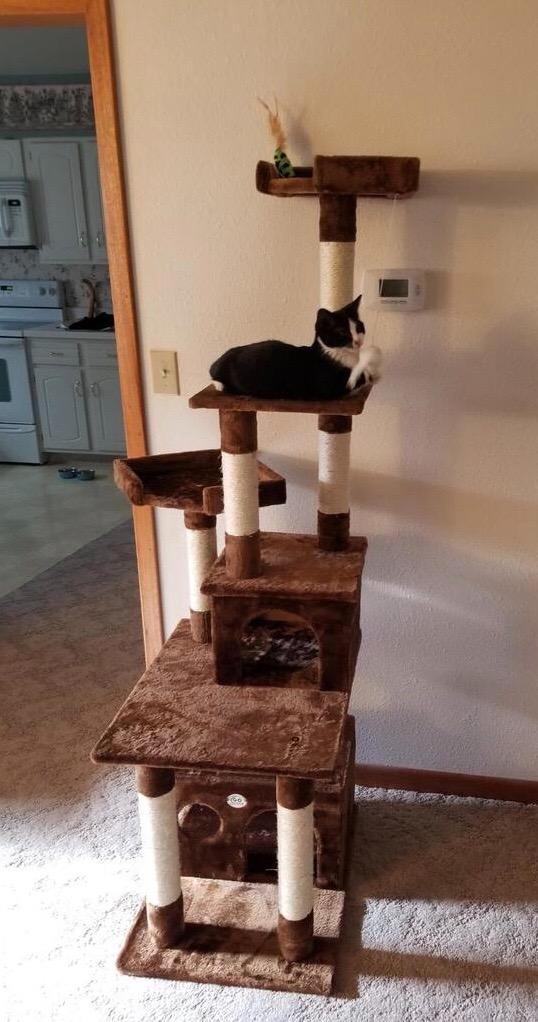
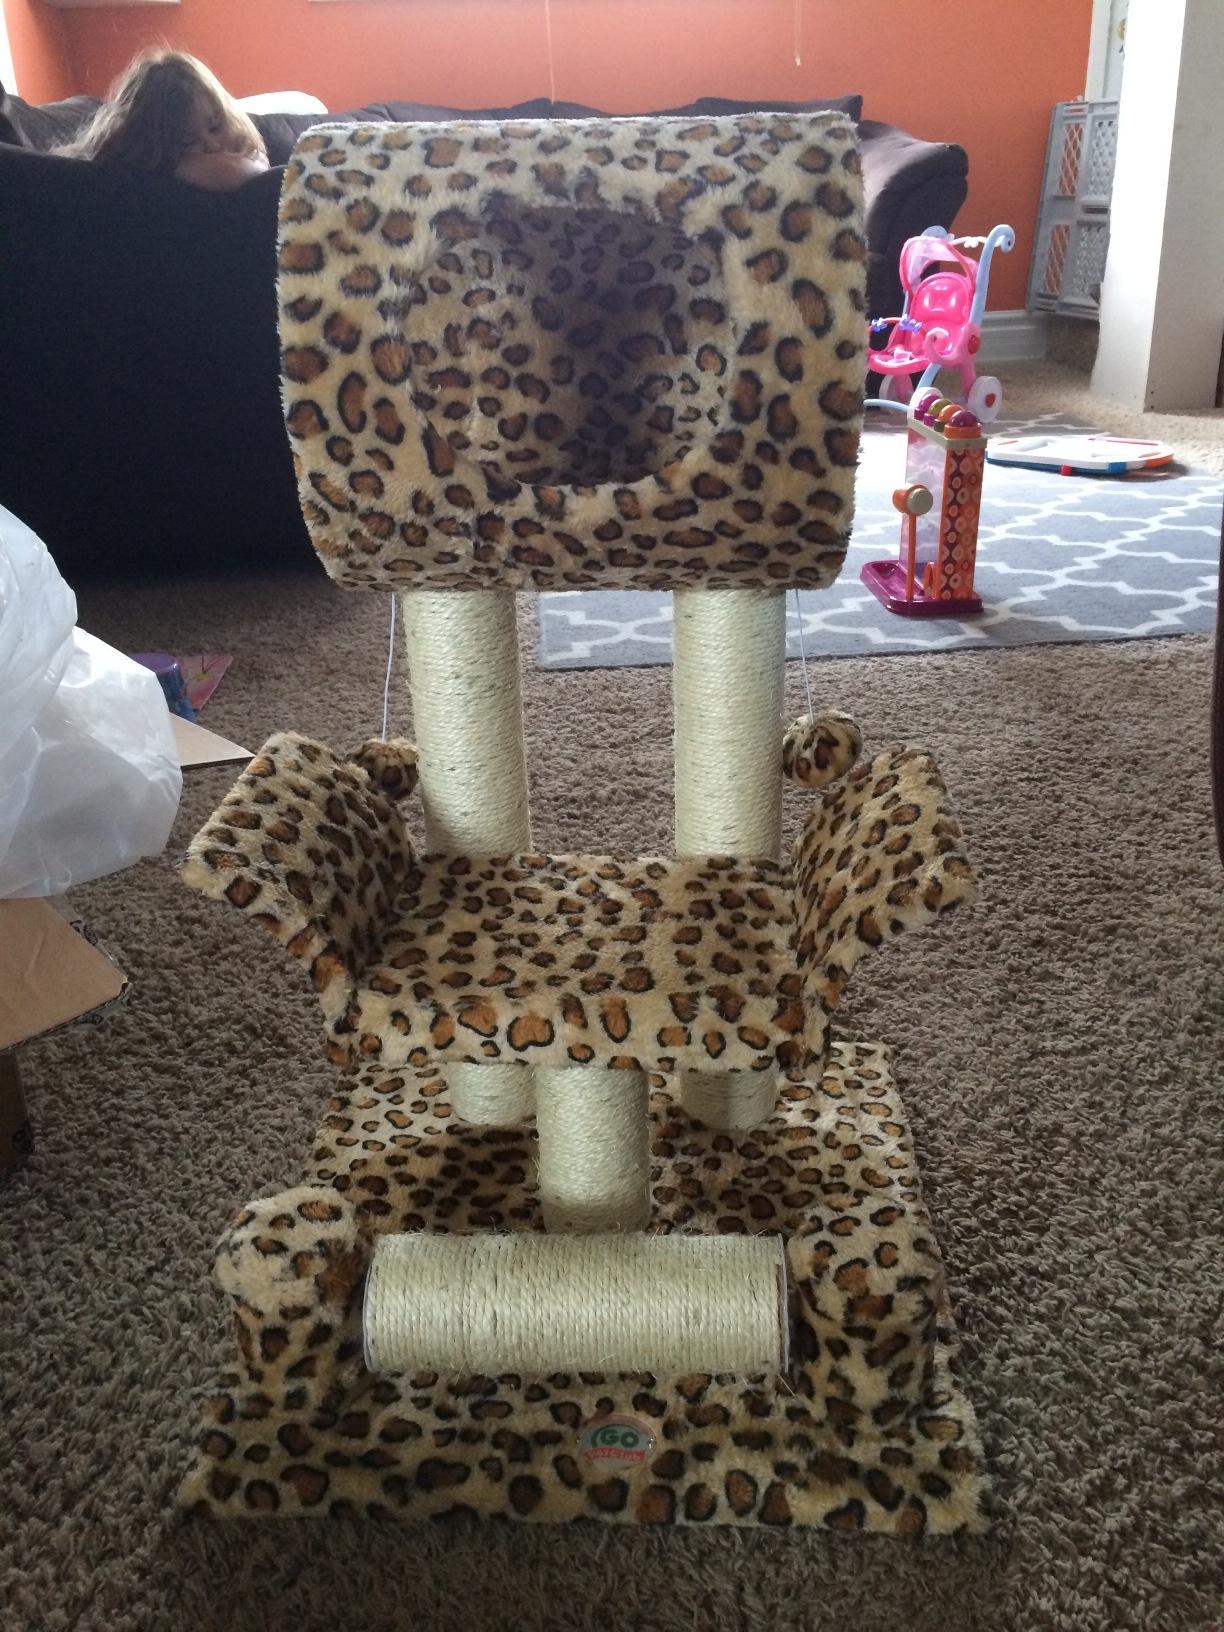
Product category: items_cat tree
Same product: no